Chuck Noe

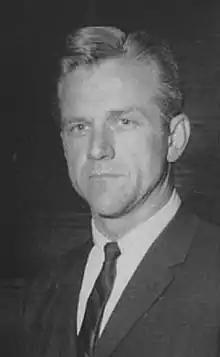
Noe from the 1964 "Garnet & Black"

Charles Warren Noe (November 13, 1924 – December 8, 2003) was an American college basketball coach and broadcaster. Noe was credited by former University of North Carolina basketball coach Dean Smith with creating the 4-corner "stall" offense for which Smith became famous for utilizing at UNC, during Noe's time as hoops coach at the University of South Carolina.